St. Martin's Day

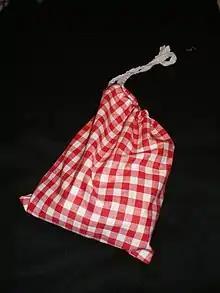
A Maltese "Borża ta' San Martin"

In Poland, 11 November is National Independence Day. St. Martin's Day ("Dzień Świętego Marcina") is celebrated mainly in the city of Poznań where its citizens buy and eat considerable amounts of croissants filled with almond paste with white poppy seeds, the "rogal świętomarciński" or St. Martin's Croissants. Legend has it that this centuries-old tradition commemorates a Poznań baker's dream which had the saint entering the city on a white horse that lost its golden horseshoe. The next morning, the baker whipped up horseshoe-shaped croissants filled with almonds, white poppy seeds and nuts, and gave them to the poor. In recent years, competition amongst local patisseries has become fierce. The product is registered under the European Union Protected Designation of Origin and only a limited number of bakers hold an official certificate. Poznanians celebrate the festival with concerts, parades and a fireworks show on Saint Martin's Street. Goose meat dishes are also eaten during the holiday.